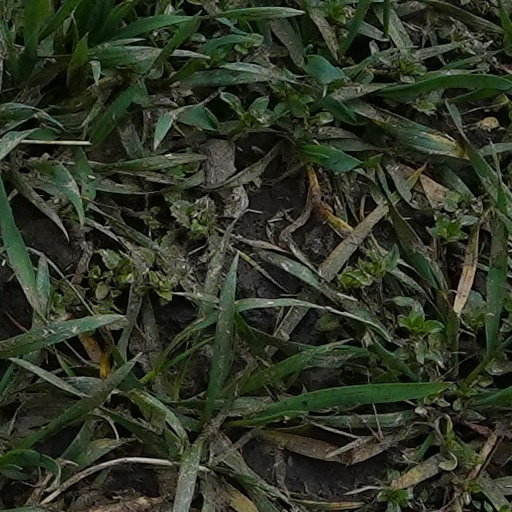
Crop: wheat